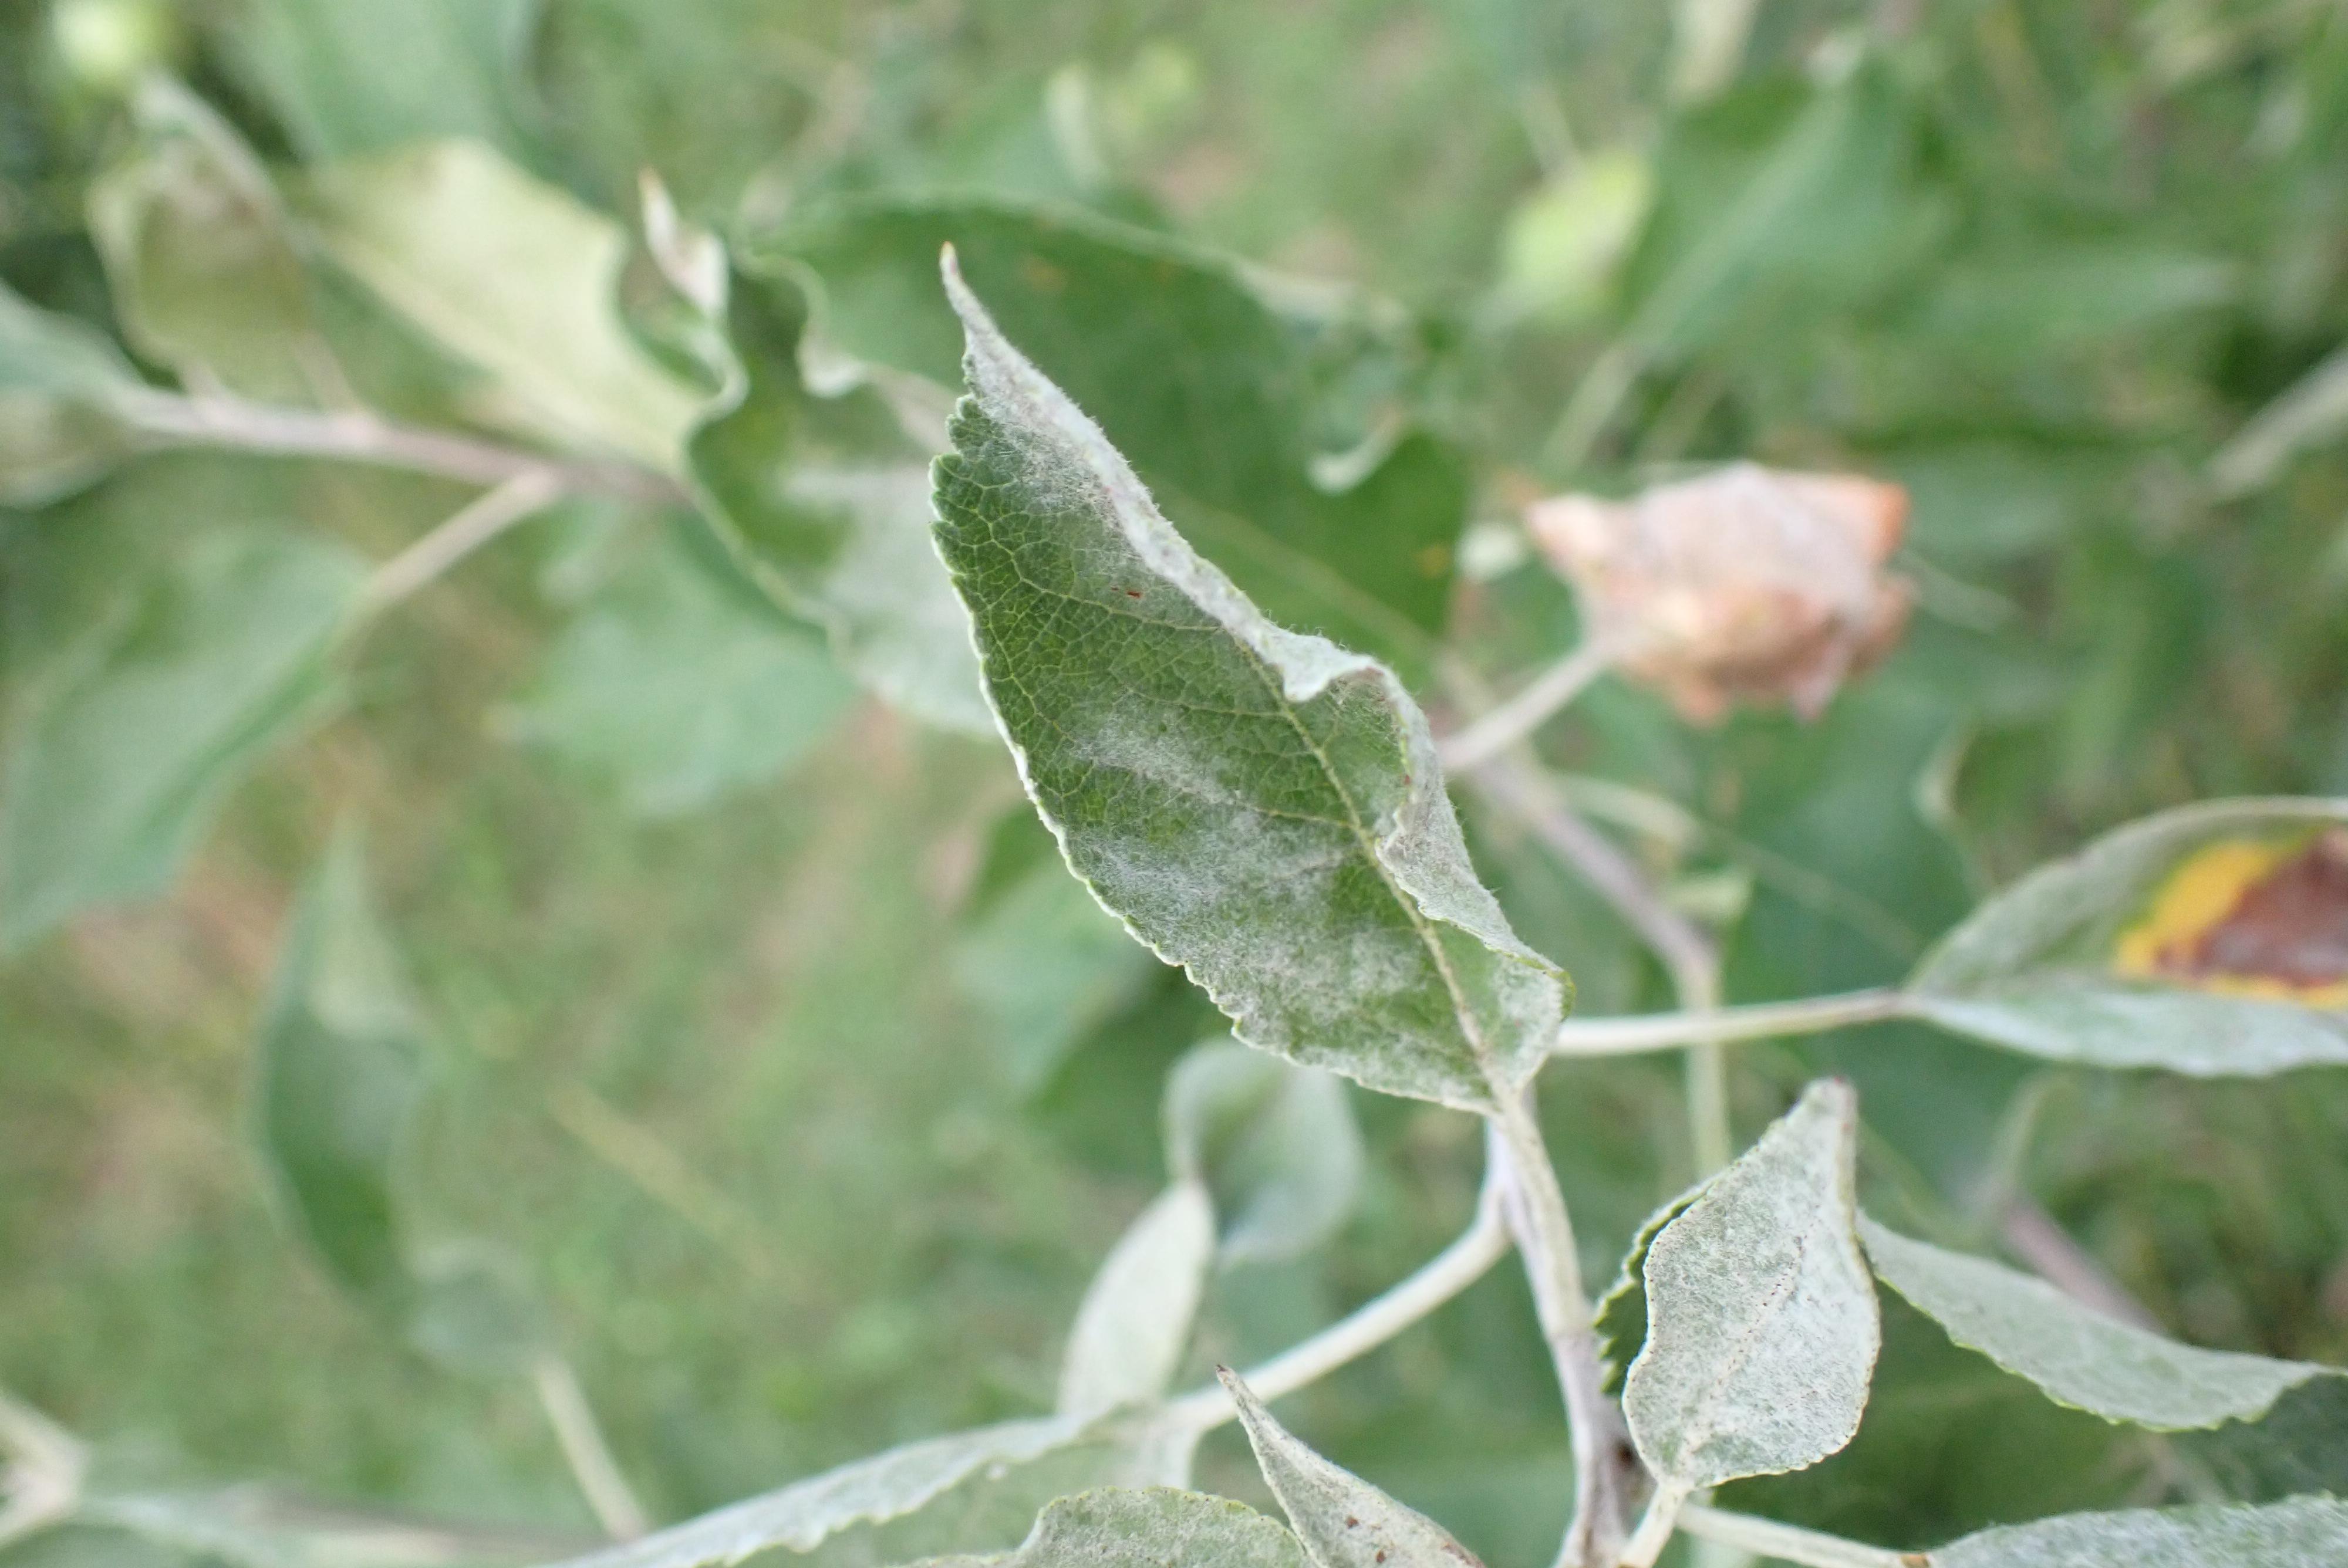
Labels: powdery_mildew, complex